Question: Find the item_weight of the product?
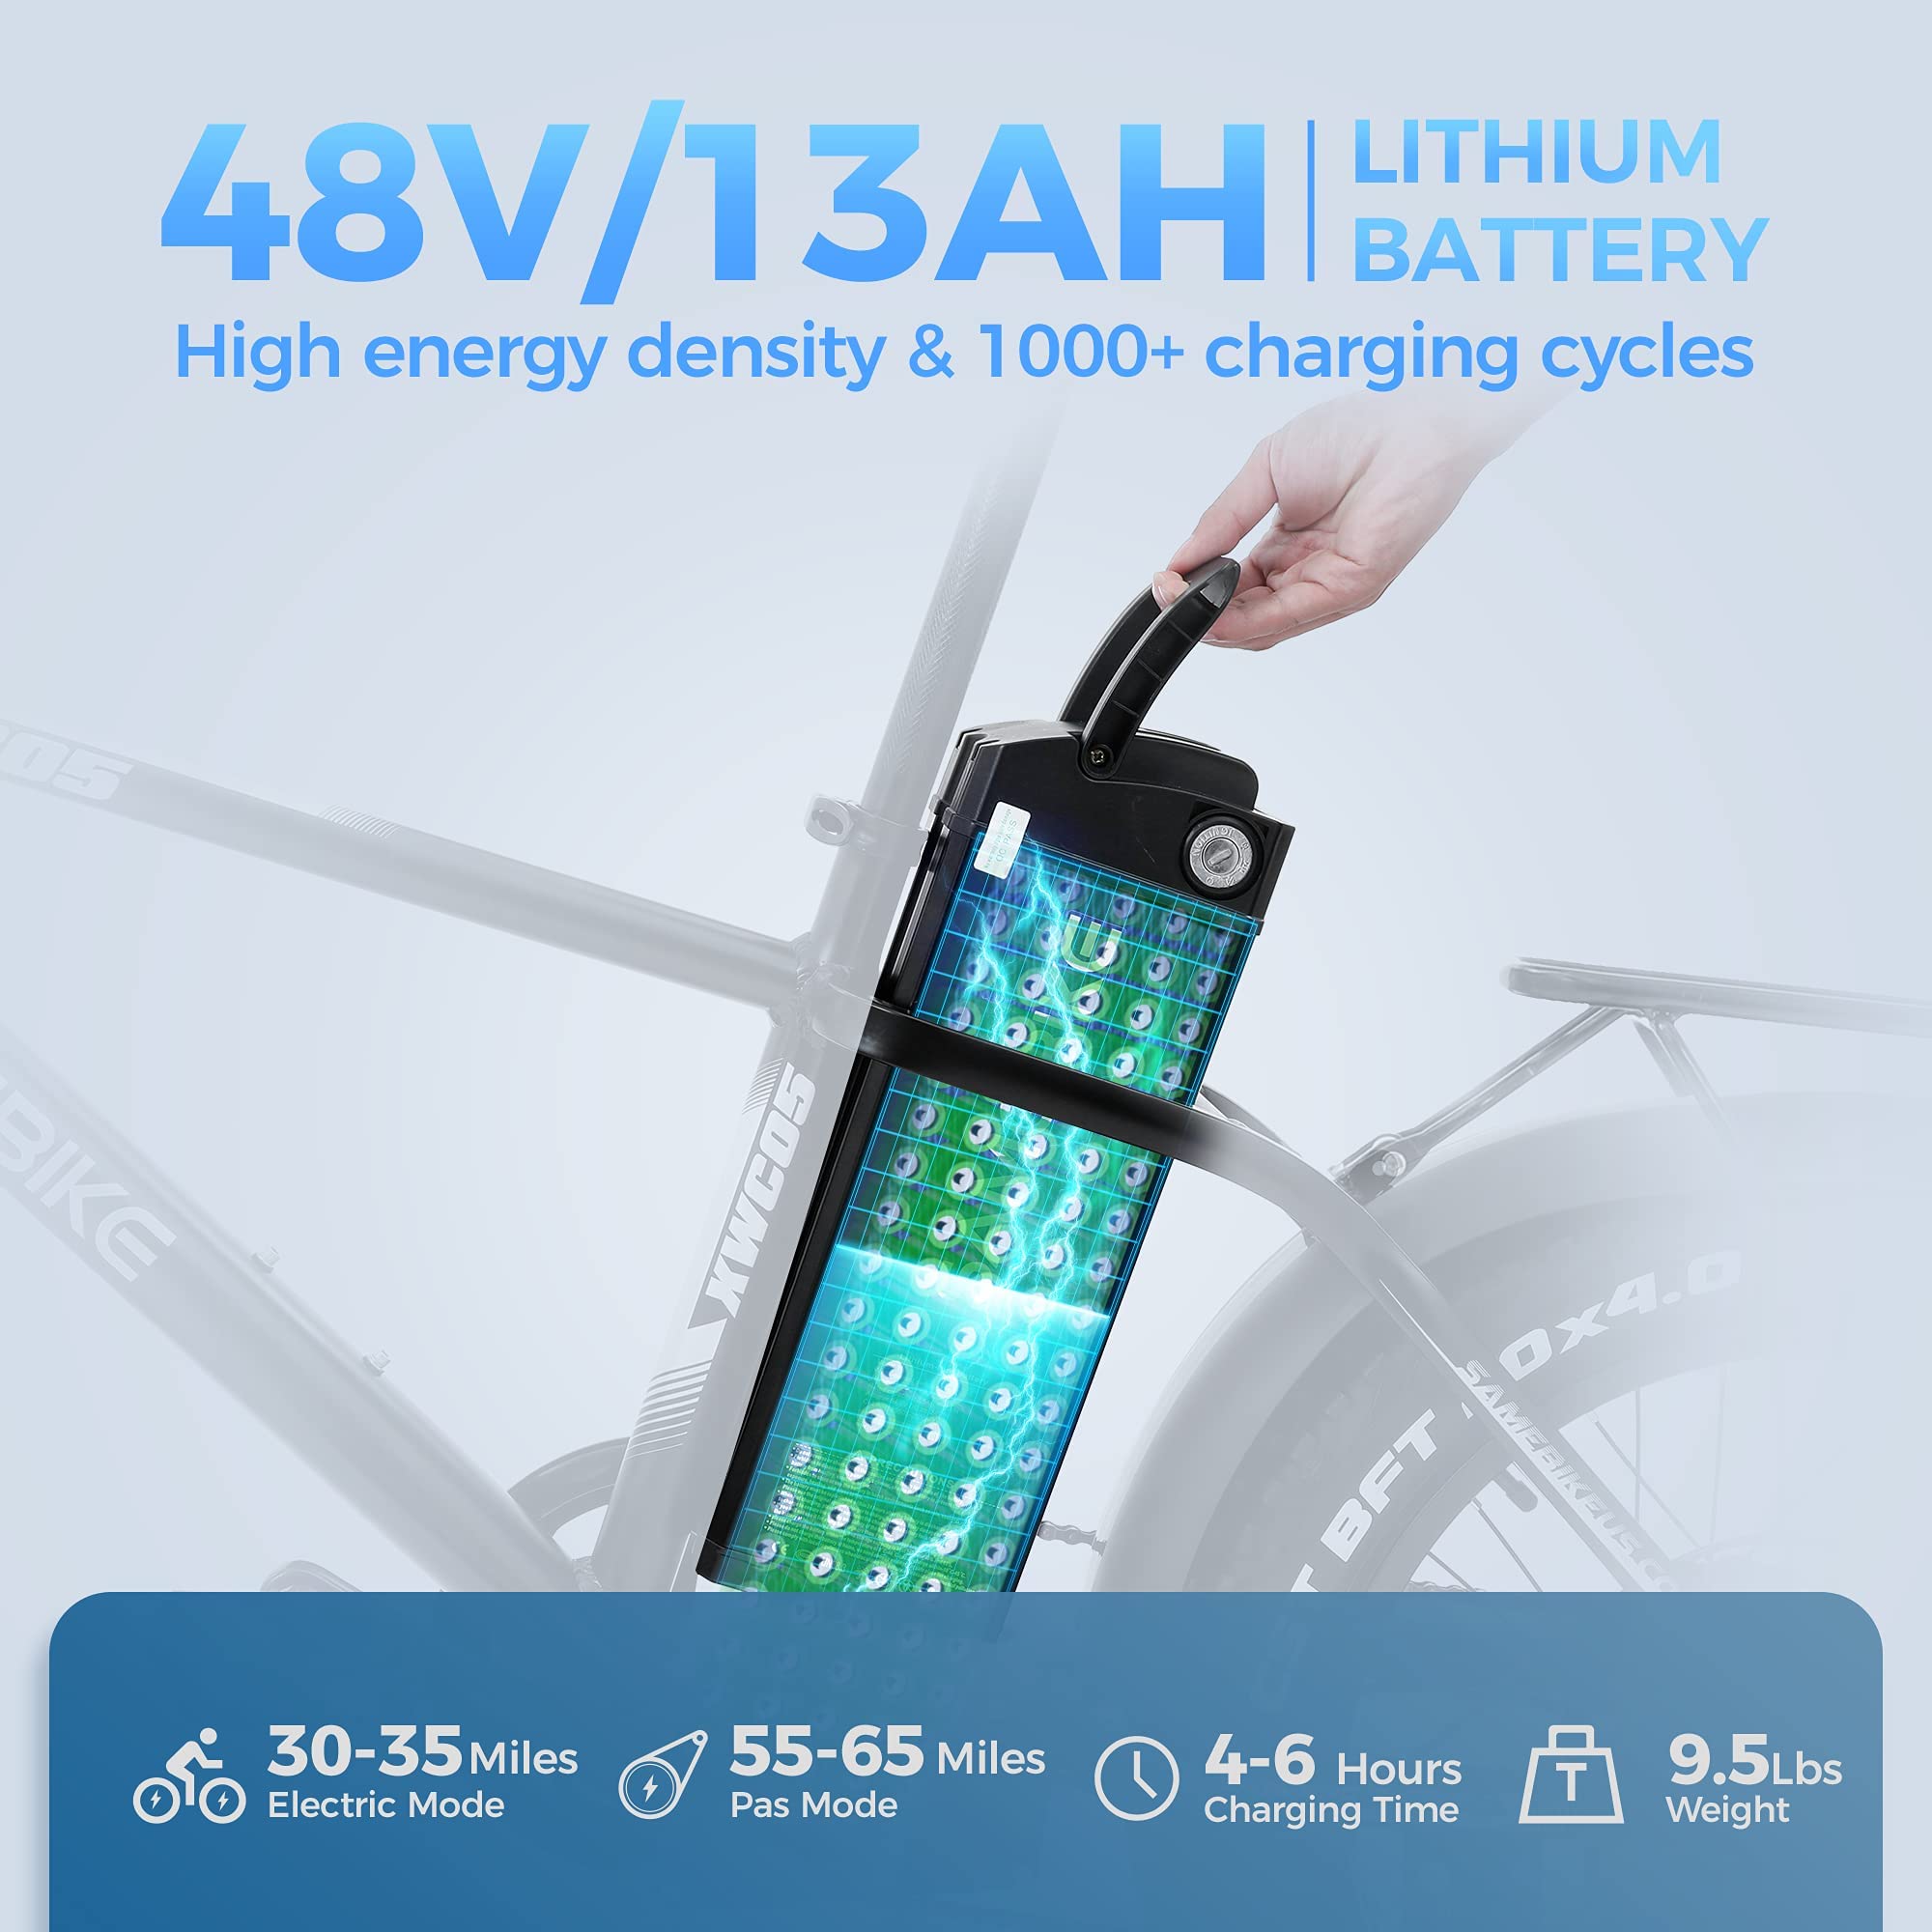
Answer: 9.5 pound